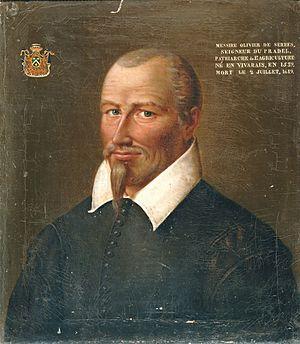
Anonyme
L’histoire de l'agriculture est l'histoire de la domestication des plantes, des animaux et du développement, par les êtres humains, des techniques nécessaires pour les cultiver ou les élever, puis de la modification des écosystèmes cultivés, transformés en agroécosystèmes. L'agriculture est apparue indépendamment dans différentes parties du monde lors de la Révolution néolithique, il y a parfois plus de dix mille ans. On peut supposer que cela a débuté par une agriculture de subsistance. Puis, peu à peu, s'est créée une agriculture de production et de négoce.
Olivier de Serres, né à Villeneuve-de-Berg en 1539 et mort le 12 juillet 1619 au même endroit, est un agronome français, protestant actif et auteur d'un vaste traité, le Théâtre d’Agriculture et mesnage des champs, qui connut 19 rééditions de 1600 à 1675. Il étudia de manière scientifique les techniques agricoles et en rechercha l’amélioration par l'expérimentation. De ce point de vue, il est généralement considéré comme le père de l’agronomie française, bien que les termes « agronome » et « agronomie » datent de la seconde moitié du XVIIIᵉ siècle ; on parle alors de « gestionnaire de terres agricoles ».
L'histoire de la pomme de terre commence avec celle des Amérindiens qui vivaient il y a plus de 10 000 ans dans la zone côtière de l'actuel Pérou et au sud-ouest de l'Amérique latine.